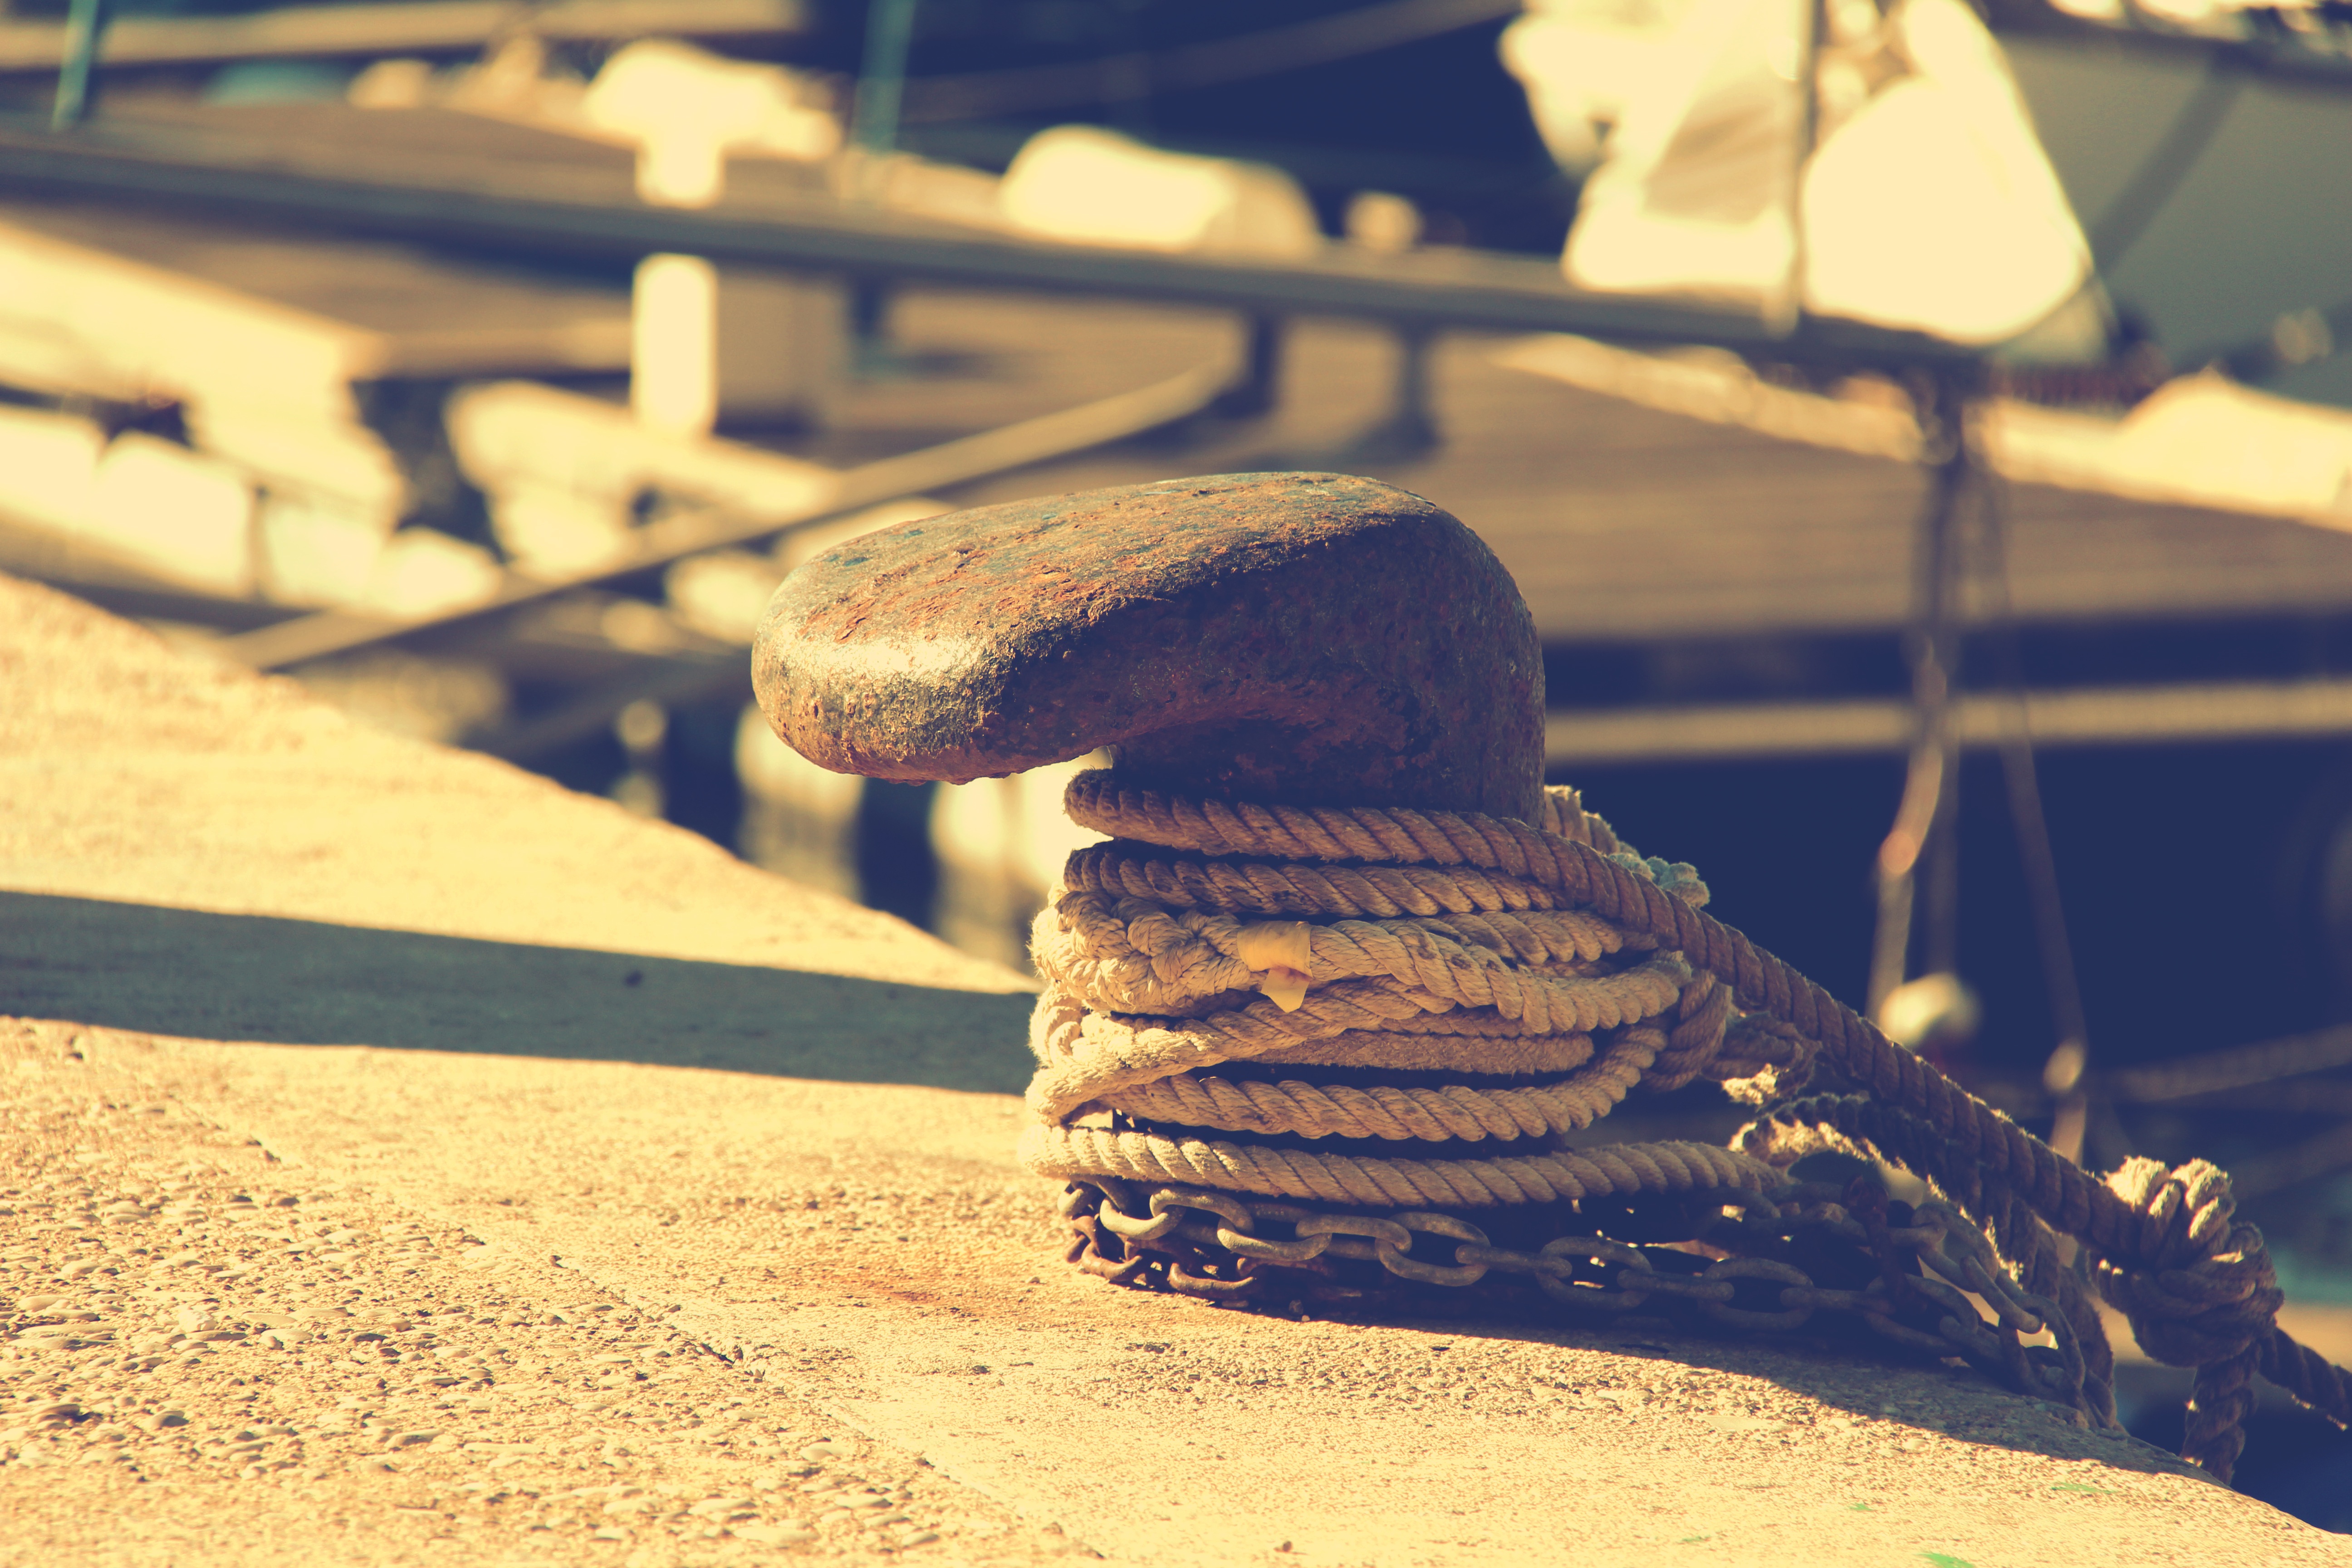
sand, wood, color, material, close up, temple